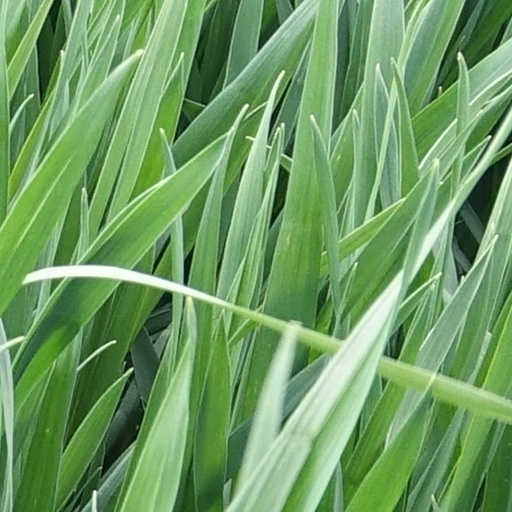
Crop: wheat